KMVK

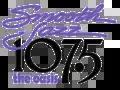
Former "Smooth Jazz 107.5 The Oasis" logo used between 2003–2006. Used on its HD-2 signal from 2006 to 2015.

On November 11, 2015, KMVK-HD2 began airing a Tejano music format under the name "Fierro" while "The Oasis" relocated to sister station KVIL on 103.7 HD2. "Fierro" also airs hourly news headlines in English via the Texas State Network.